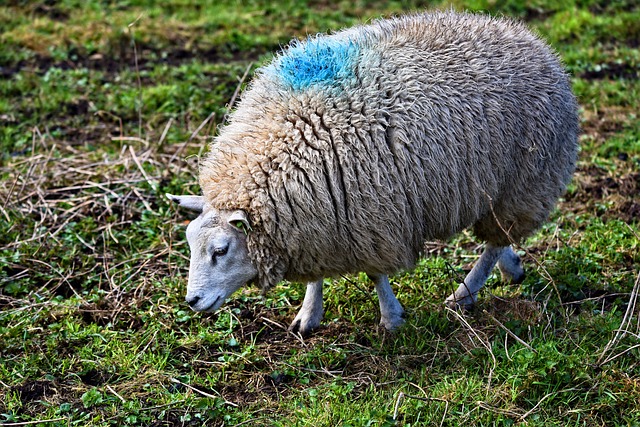
Label: sheep